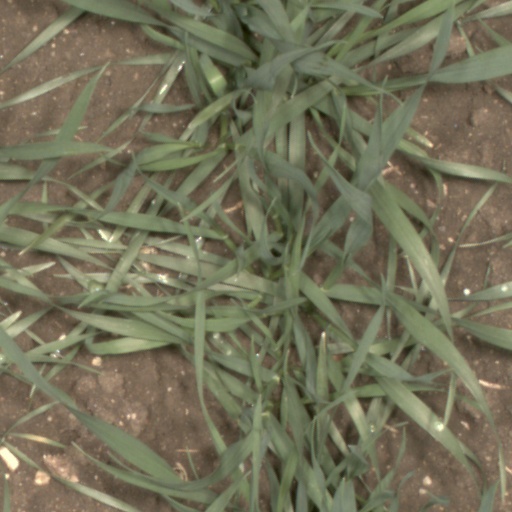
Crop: wheat